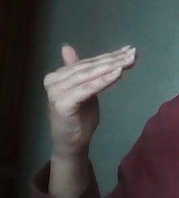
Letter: khaa